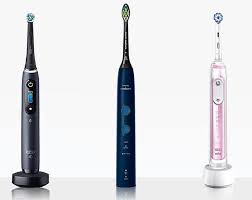
Waste category: trash